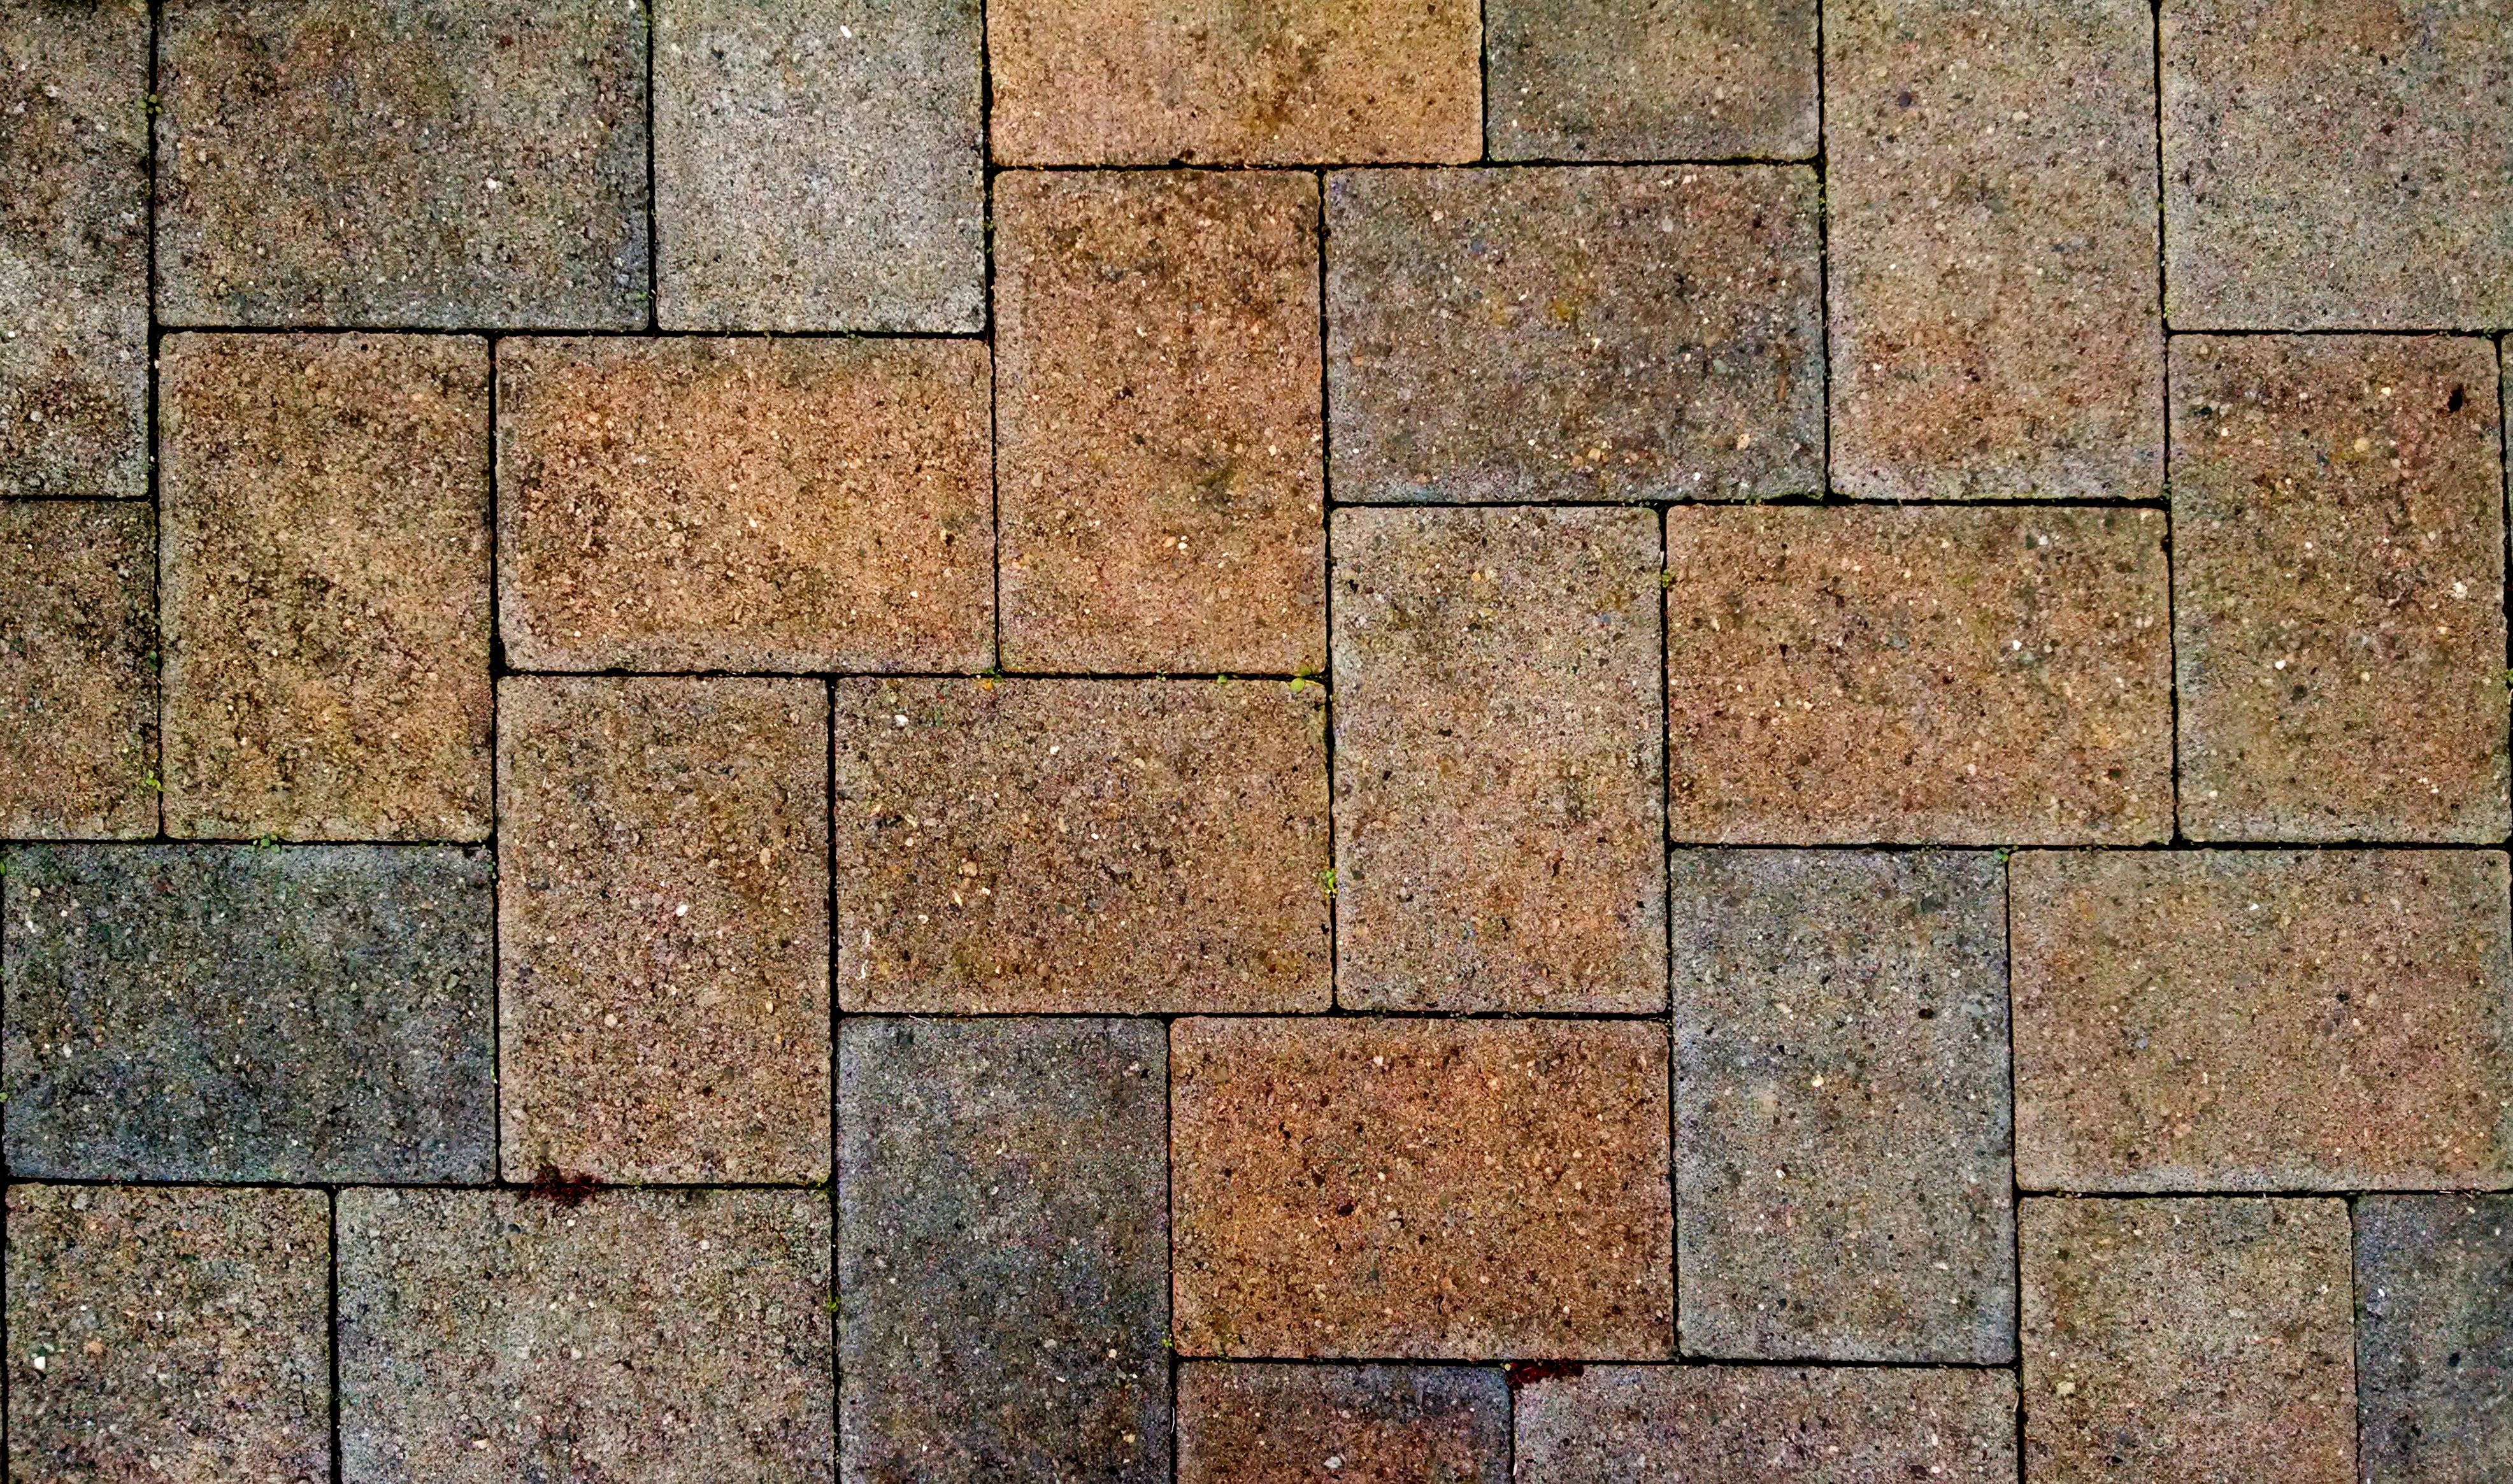
outdoor, rock, road, texture, sidewalk, floor, cobblestone, wall, stone, pavement, walkway, pattern, soil, tile, stone wall, brick, material, concrete, surface, block, art, paving, footpath, brickwork, mason, flooring, road surface